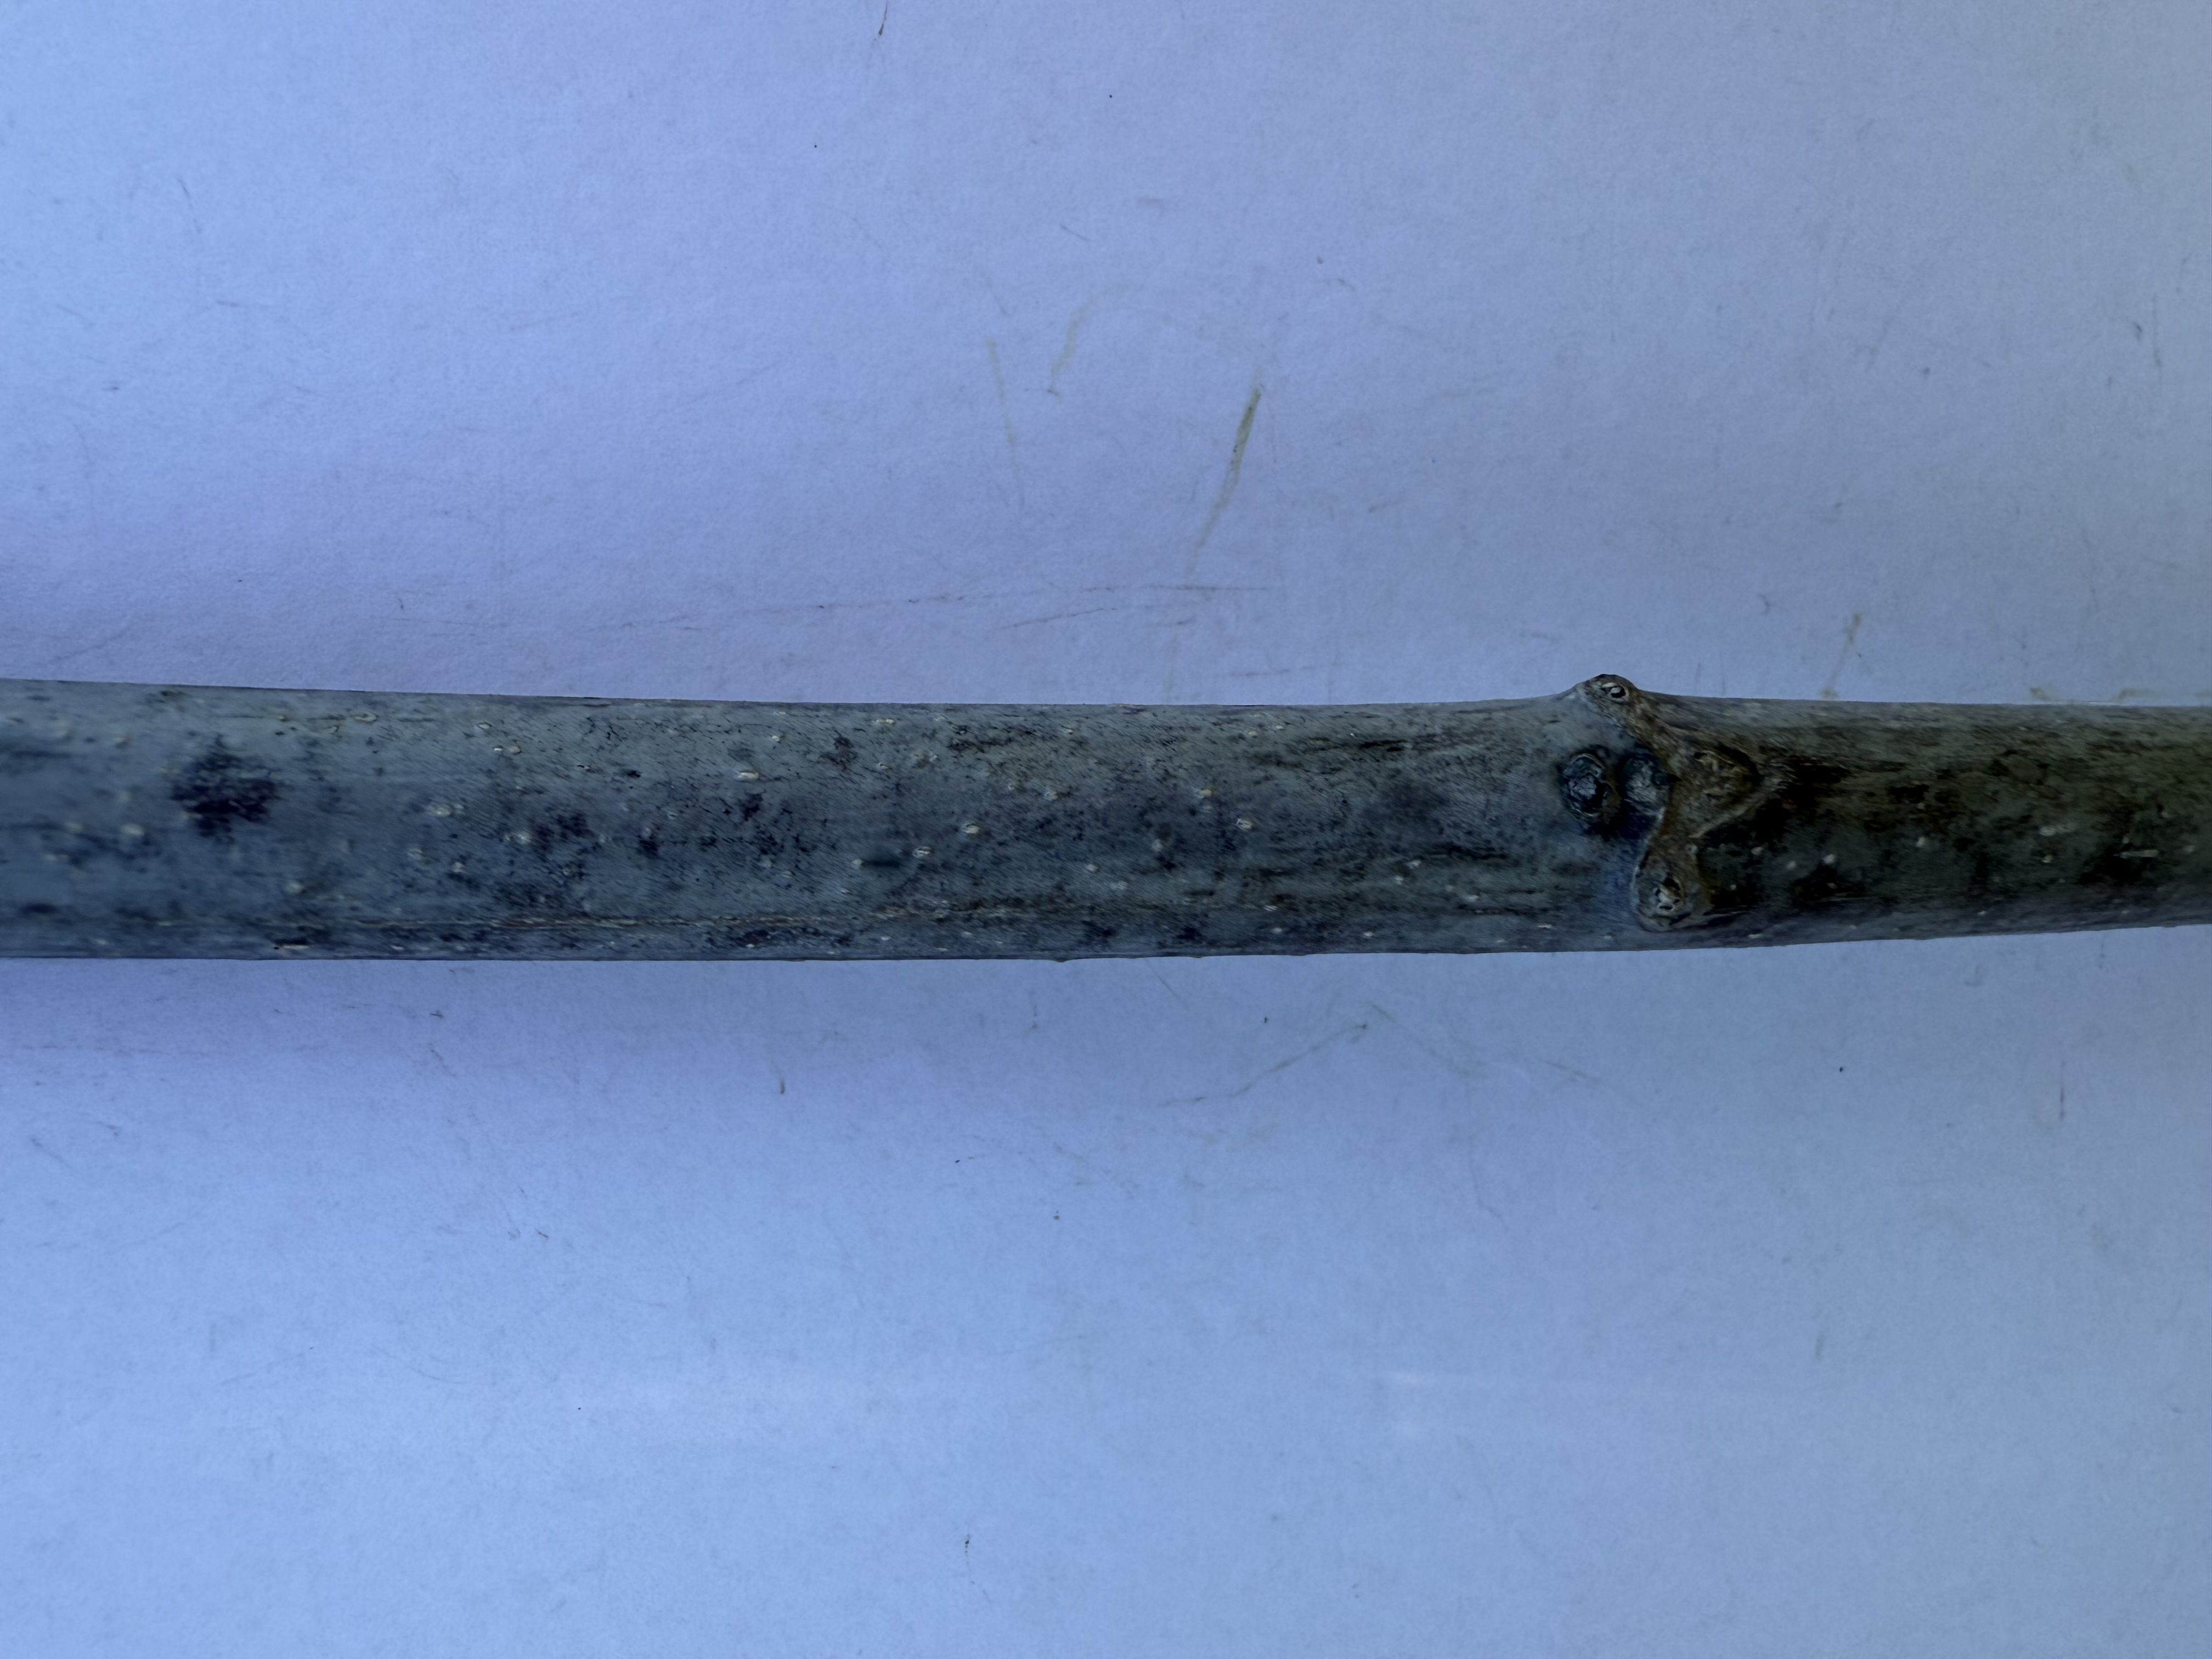
Variety: Wild Walnut